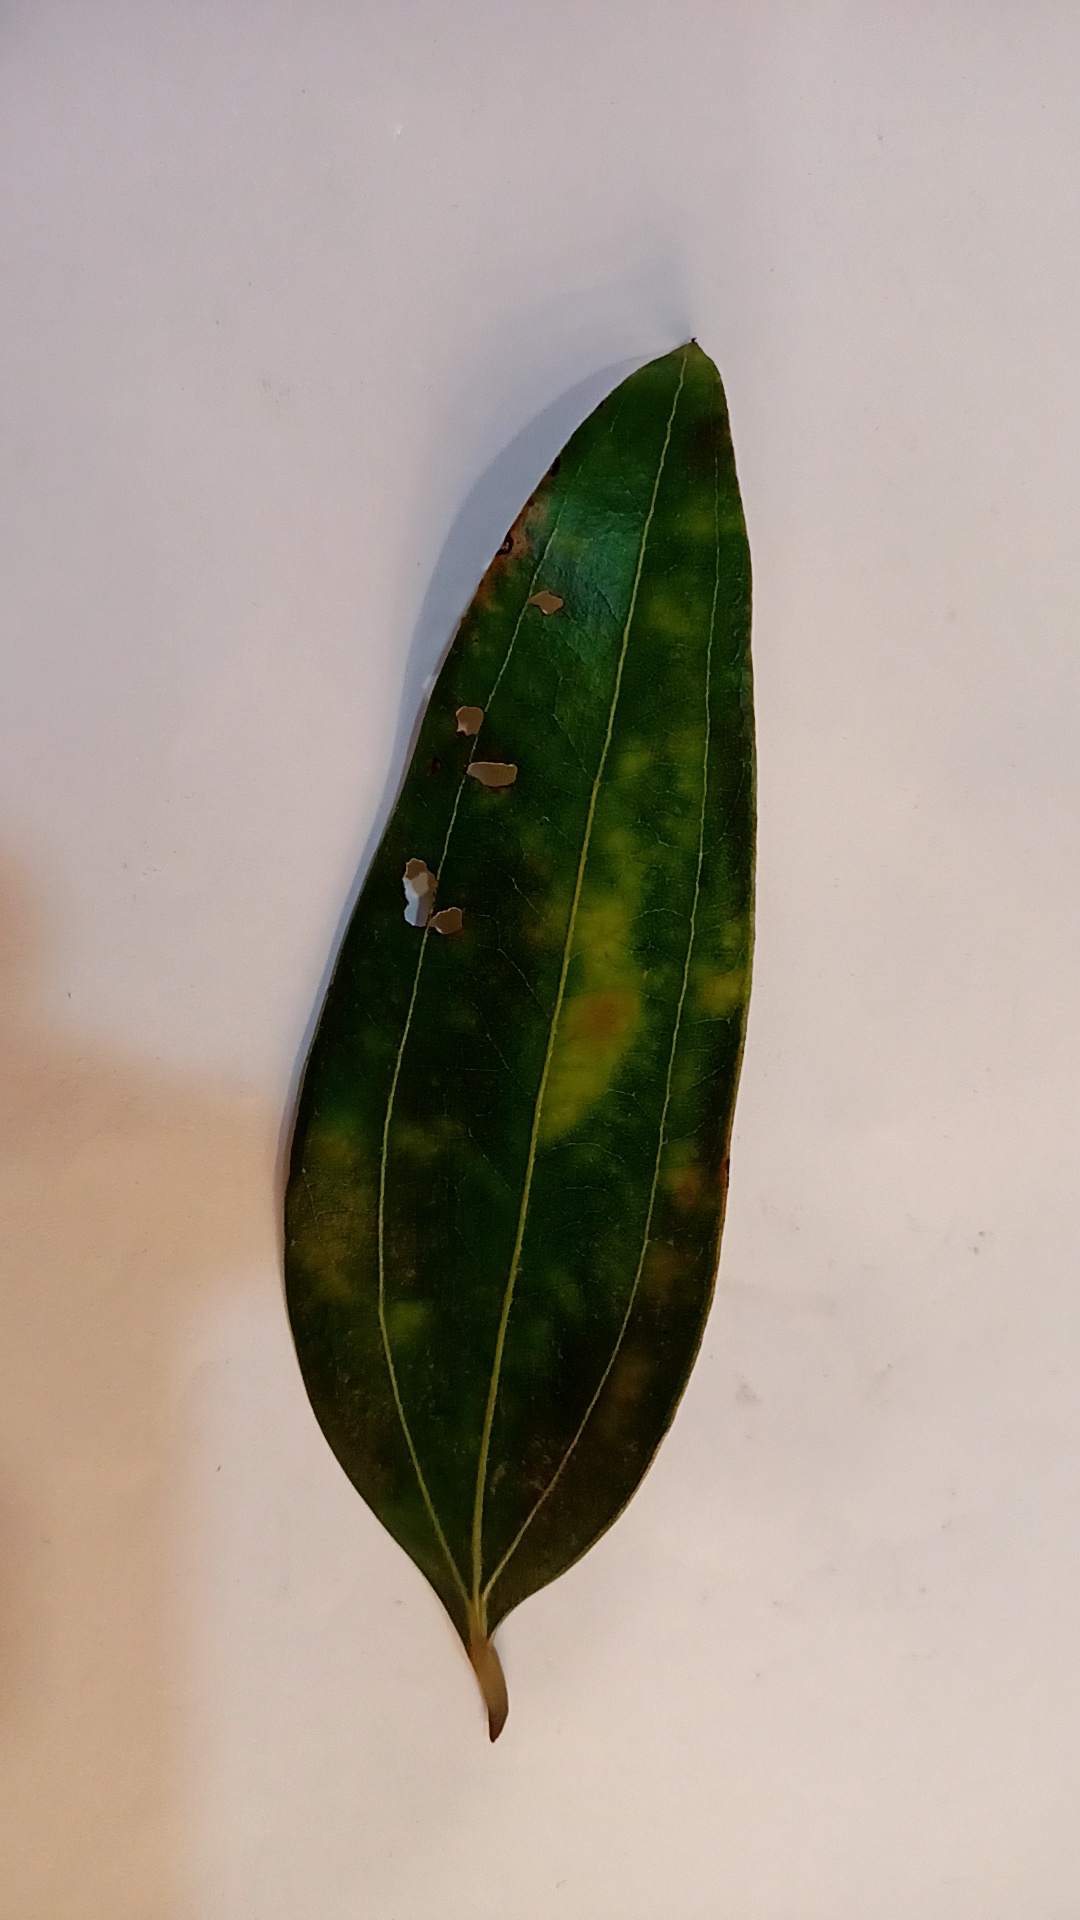
Label: Disease